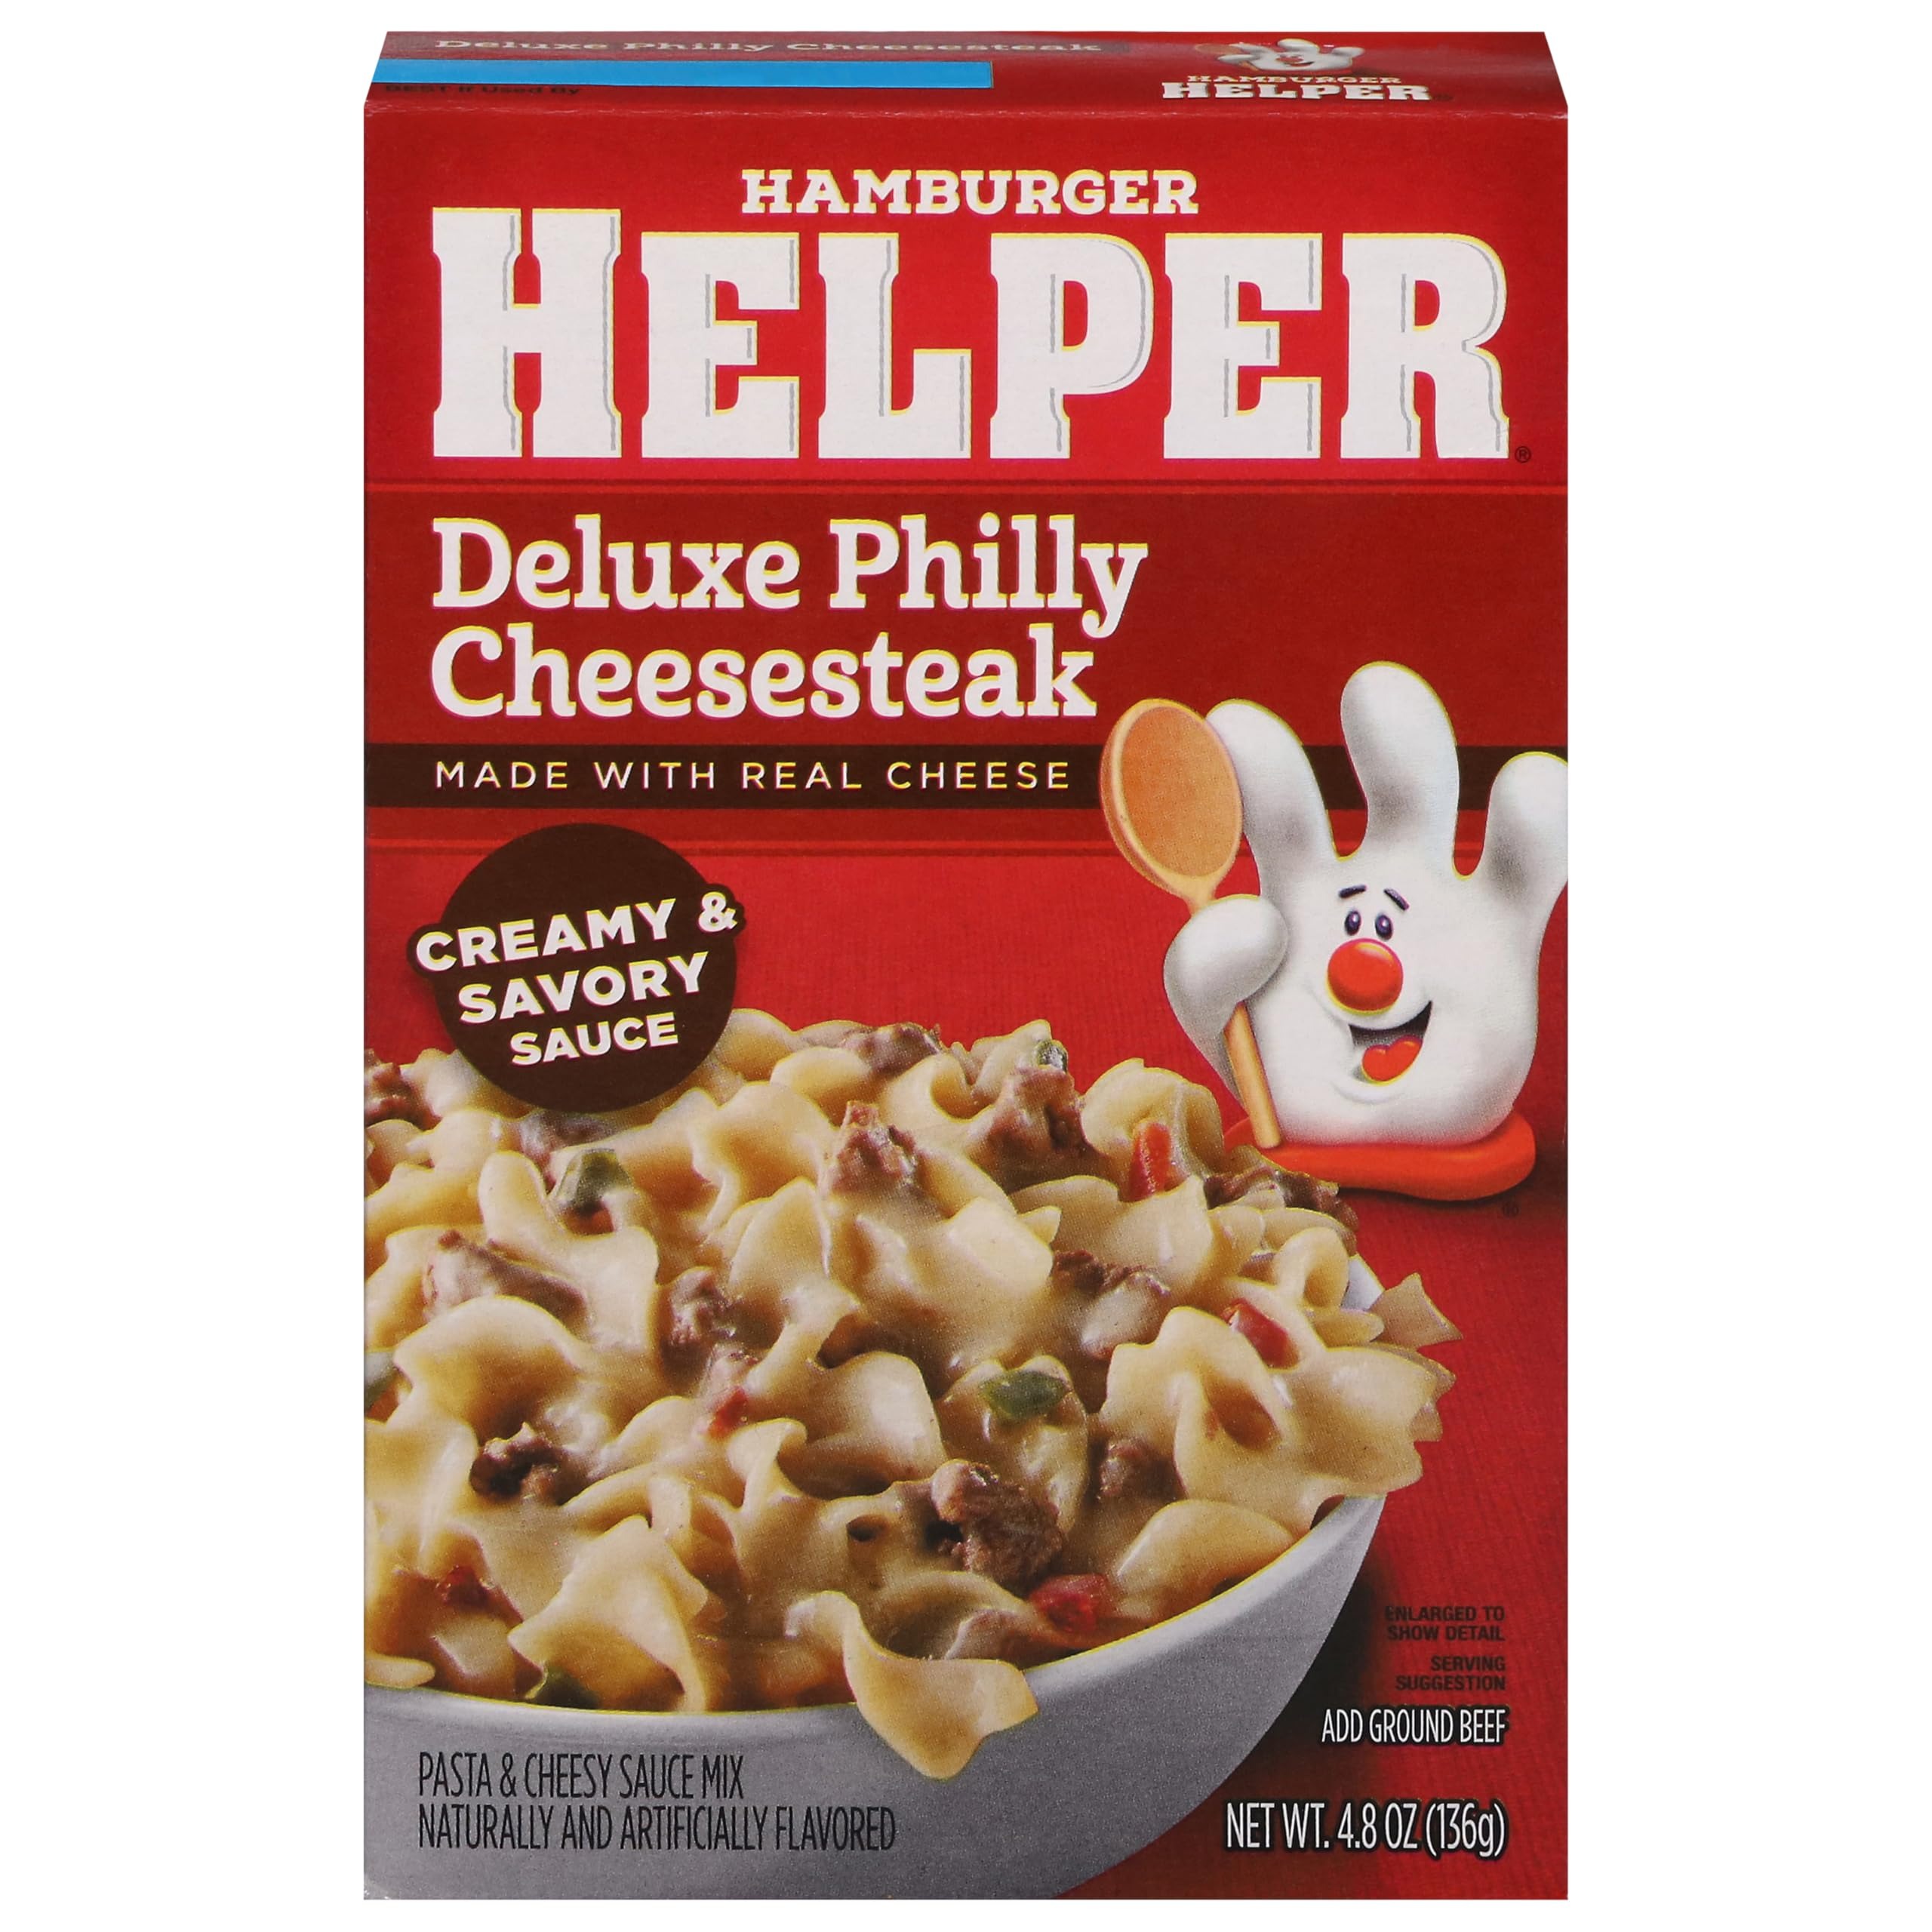
Item Name: Betty Crocker Hamburger Helper, Helper Box Dinner Delux Philly Cheesesteak, 4.8 Ounce
Product Description: Packaged Macaroni And Cheese
Value: 4.8
Unit: Ounce

Price: 1.68